Gomphus clavatus

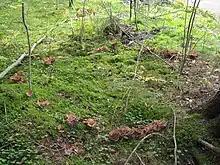
Fruiting in a fairy ring

Growing on the ground, "Gomphus clavatus" mushrooms appear singly, in clusters or clumps, or even occasionally fairy rings. The species is typically found in coniferous forests, and with a preference for moist, shady areas with deep leaf litter, or rotten wood debris on the ground. It is equally common in older or younger stands of trees. Fruit bodies are easily missed because their colors blend with those of the forest floor. It is more common at elevations of greater than . "Gomphus clavatus" has been reported as forming symbiotic (mycorrhizal) associations with a variety of trees: "Abies alba", "Abies cephalonica", "Abies firma", "Abies nephrolepis", "Abies religiosa", "Picea" species, "Pinus densiflora", "Pseudotsuga menziesii", and "Tsuga heterophylla". It is also reported with beech ("Fagus sylvatica") in Europe.